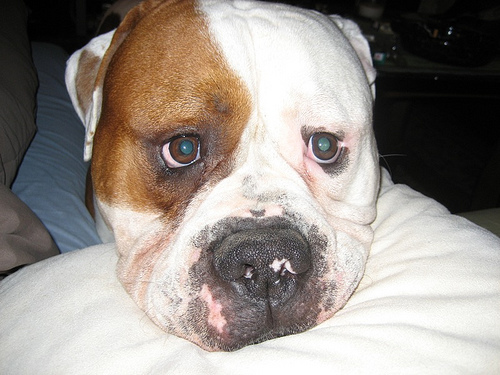
Breed: american bulldog